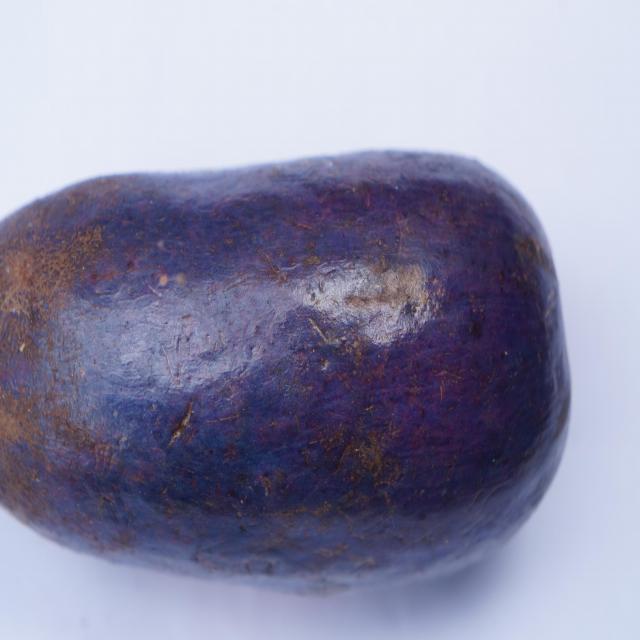
Plum grade: unaffected